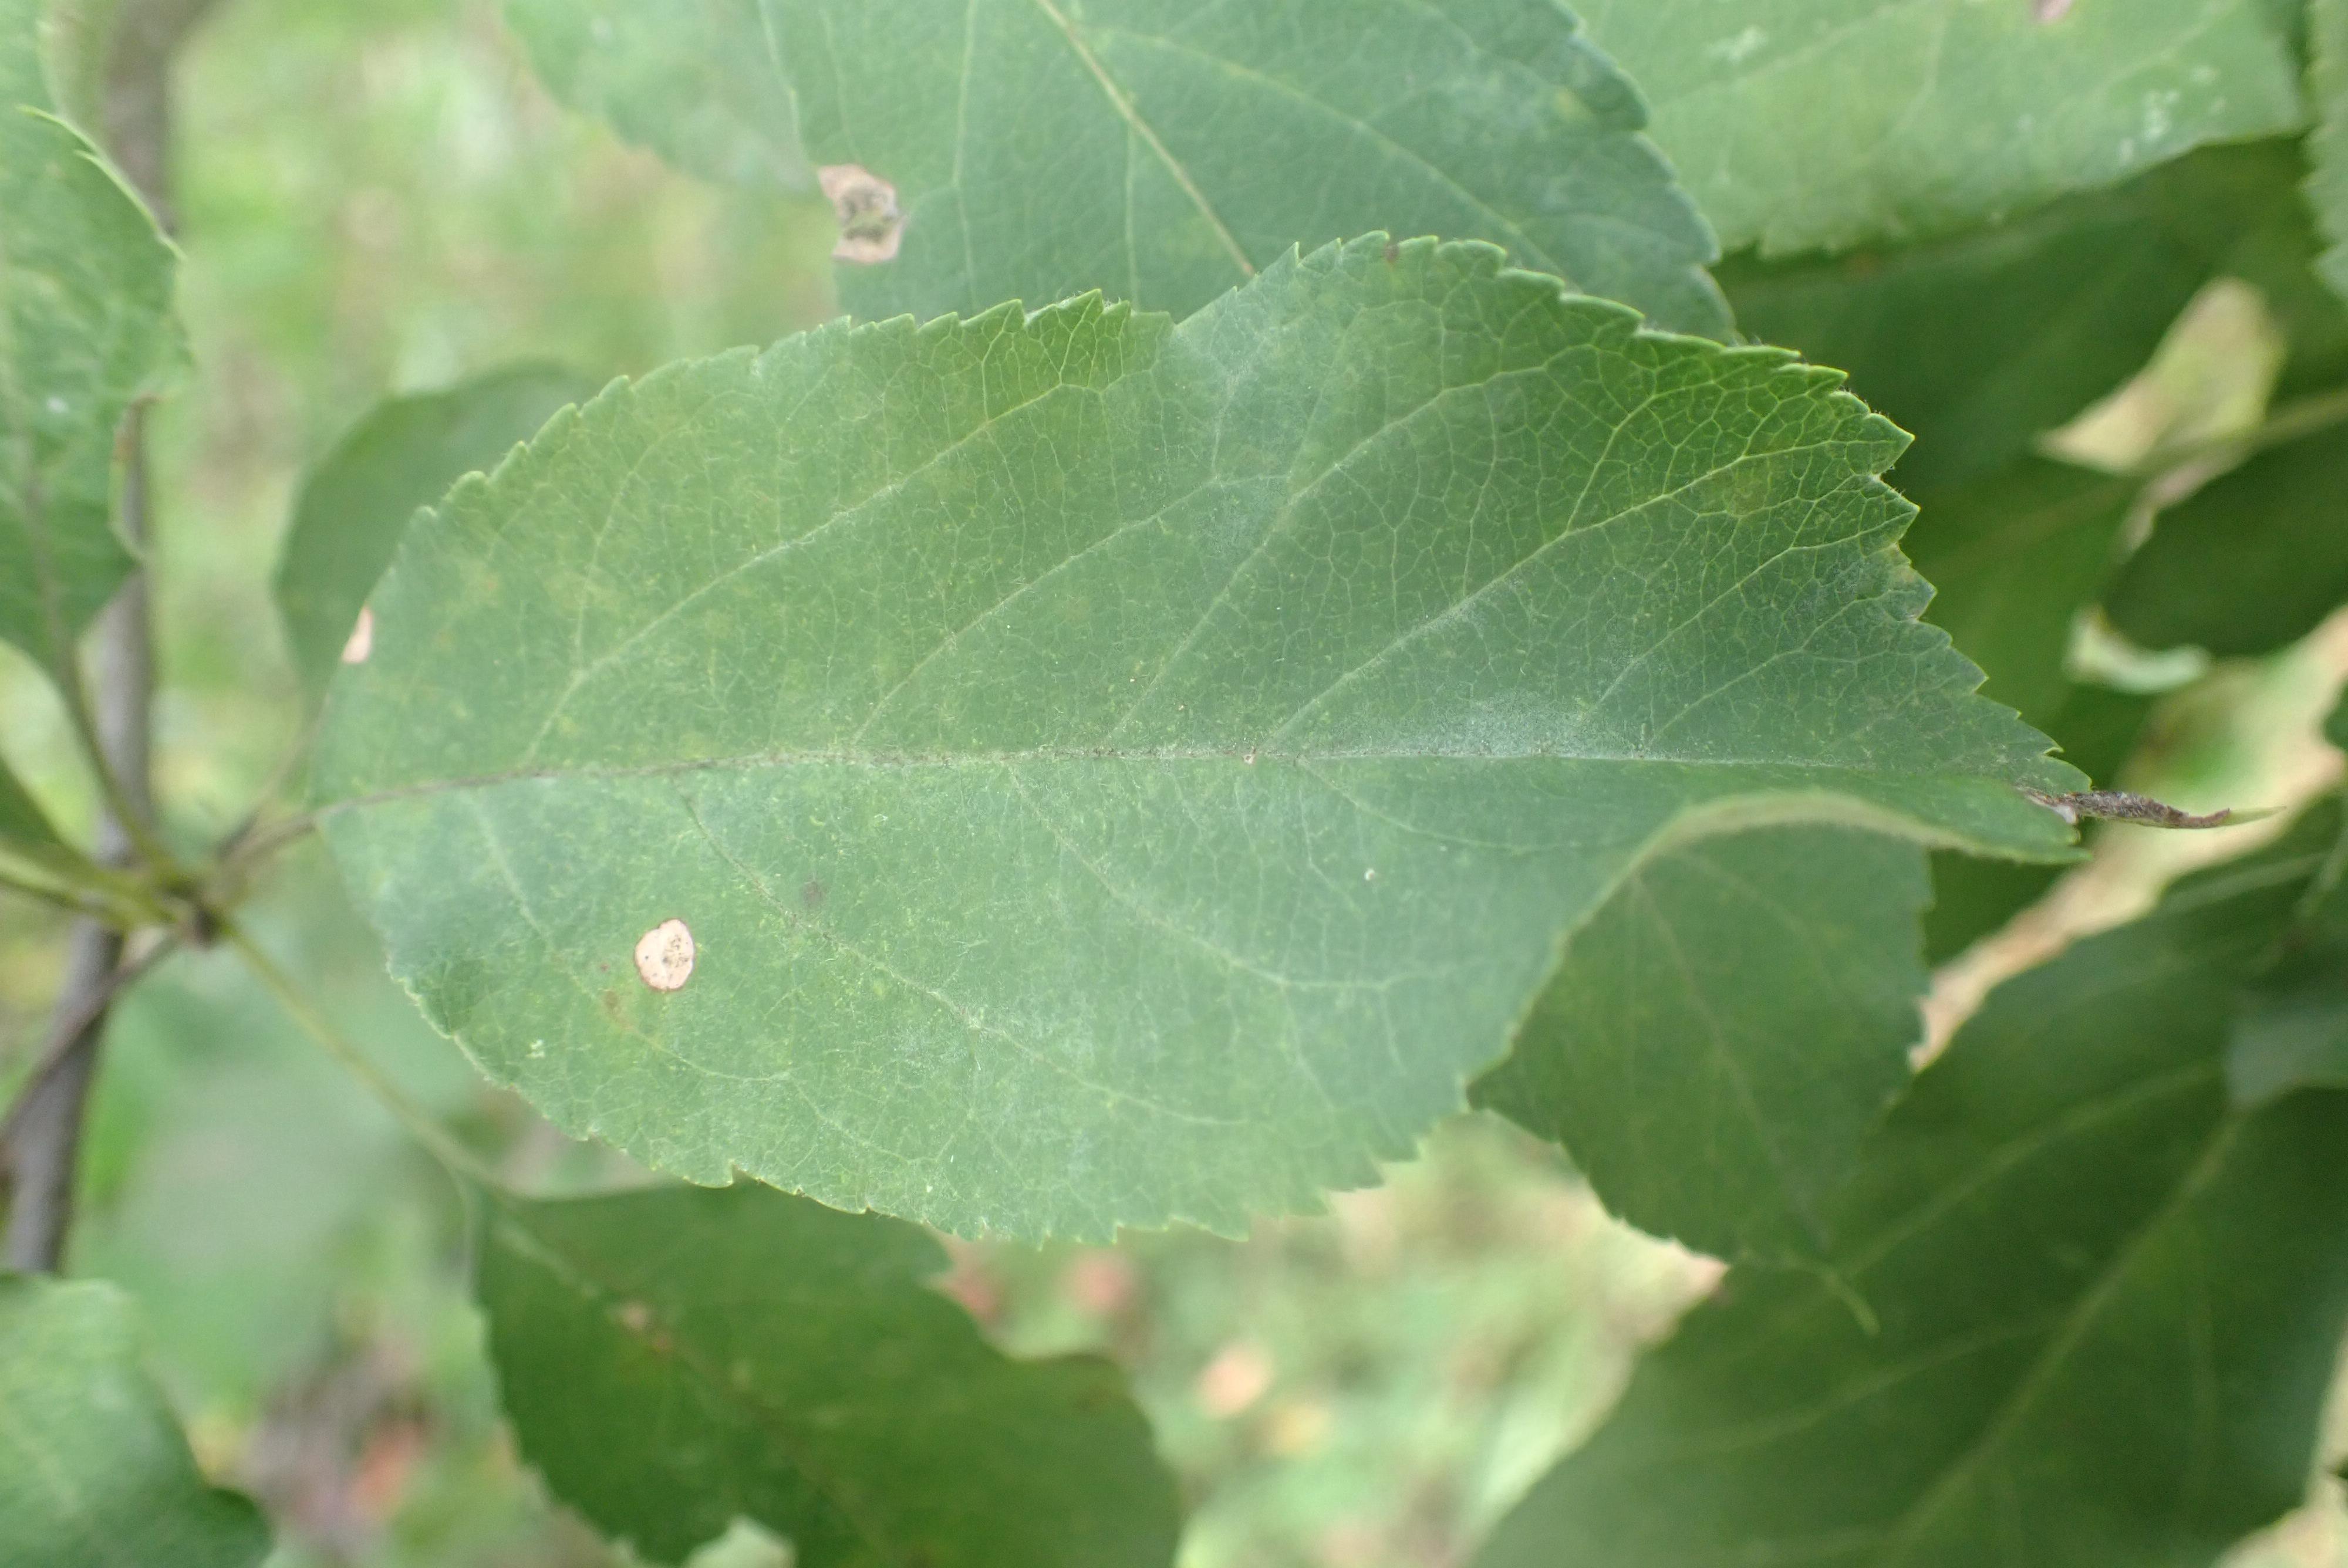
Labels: complex